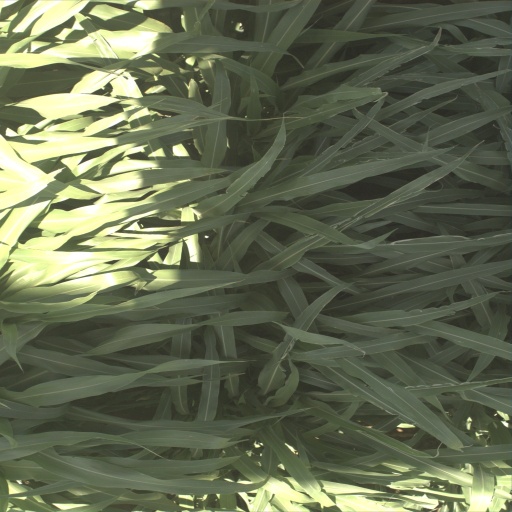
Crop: sorghum